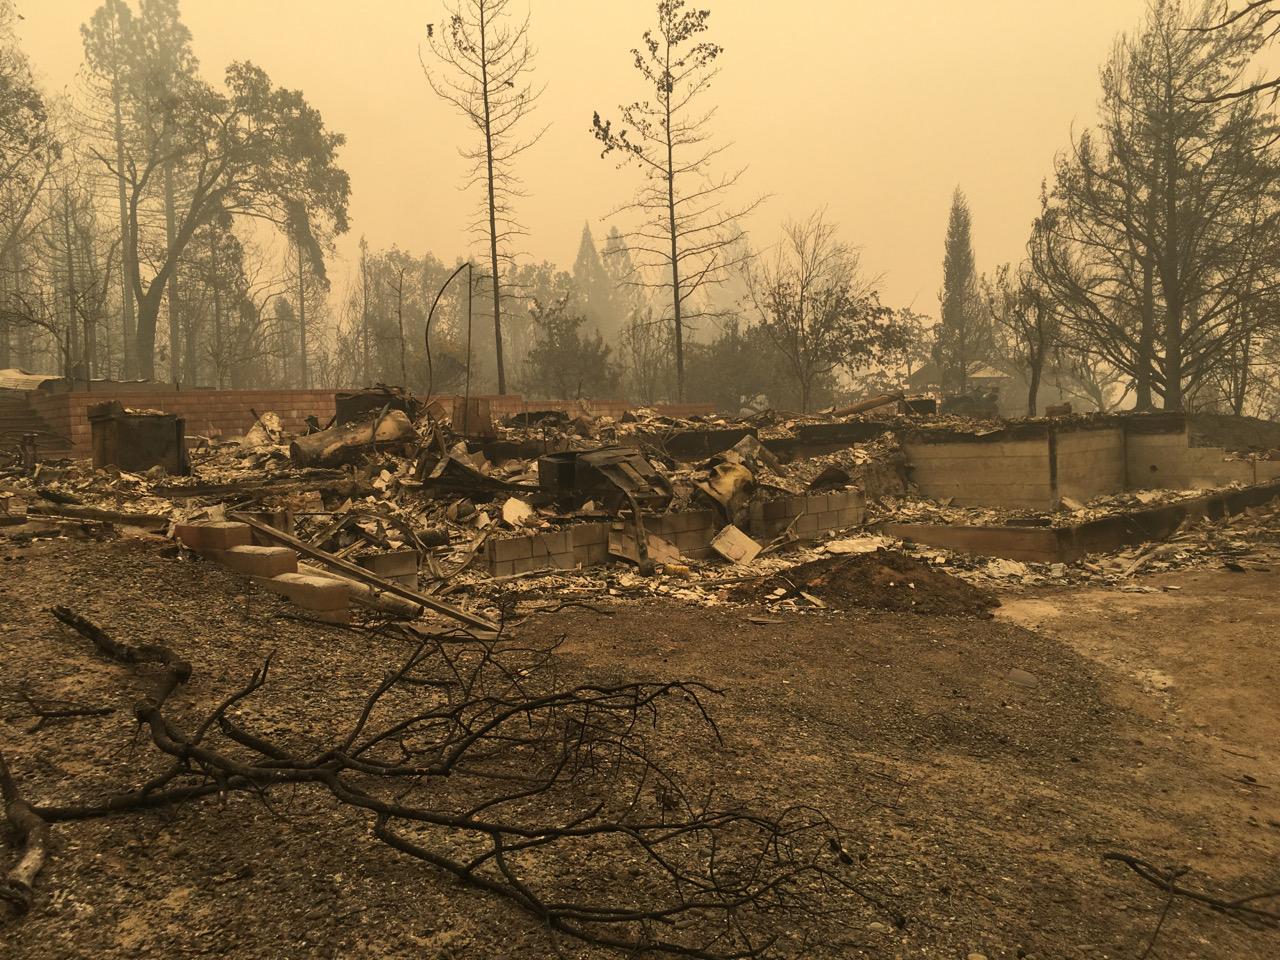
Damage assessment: destroyed